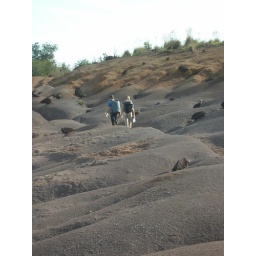
Nicole and I hiking the long way out from the forest bird camp. Mokihana Ridge Photo by Gina peters